Pahlavi dynasty

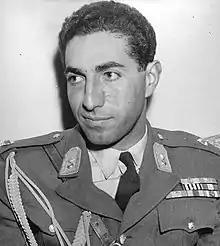
Prince Ali-Reza Pahlavi, the heir presumptive until his death in 1954

The 1906 constitution of Iran specifically provided that only a male who was not descended from the Qajar dynasty could become the heir apparent. This made all half-brothers of Mohammad Reza ineligible to become heirs to the throne. Until his death in 1954, the Shah's only full brother Ali Reza was his heir presumptive. The constitution also required the Shah to be of Iranian descent, meaning that his father and mother are Iranian.